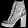
Label: Ankle boot